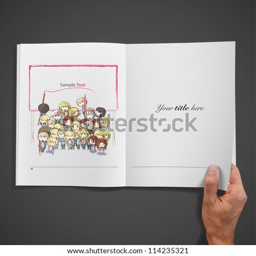
many young friends writing on a giant banner inside a book .